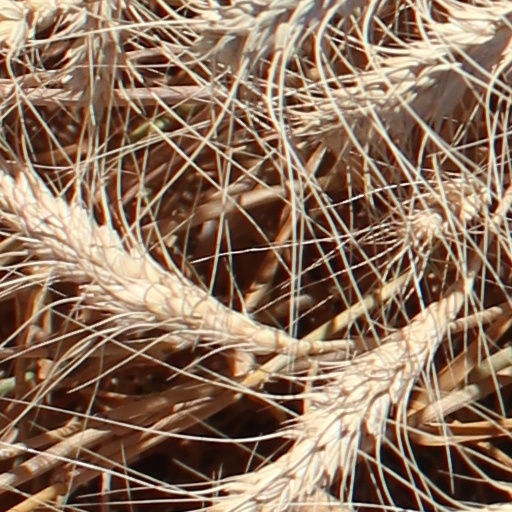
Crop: wheat